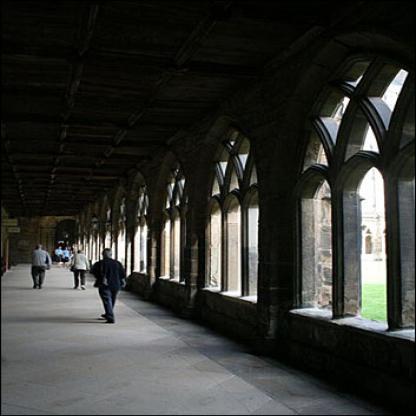
Scene: Indoor